History of Egypt under the British

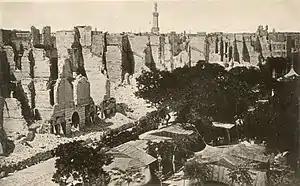
Alexandria in ruins after the British bombardment of 1882.

Consequently, in April 1882, France and Great Britain sent warships to Alexandria to bolster the Khedive amidst a turbulent climate and protect European lives and property. In turn, Egyptian nationalists spread fear of invasion throughout the country to bolster Islamic and Arabian revolutionary action. Tawfiq moved to Alexandria for fear of his own safety as army officers led by Ahmed Urabi began to take control of the government. By June, Egypt was in the hands of nationalists as opposed to European domination of the country and the new revolutionary government began nationalizing all assets in Egypt.